UltimatePoker.com

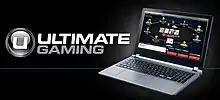
Promo for Ultimate Poker

Ultimate Poker.com was the first legal and regulated online poker site in the United States of America. Ultimate Poker operated in Nevada and New Jersey.